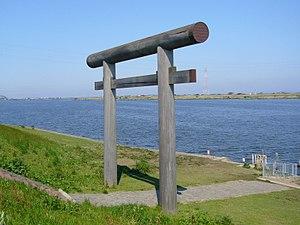
Le Katori-jingū est un sanctuaire shinto situé dans la ville de Katori, préfecture de Chiba. C'est le sanctuaire de tête d'environ 400 sanctuaires Katori dans tout le pays.